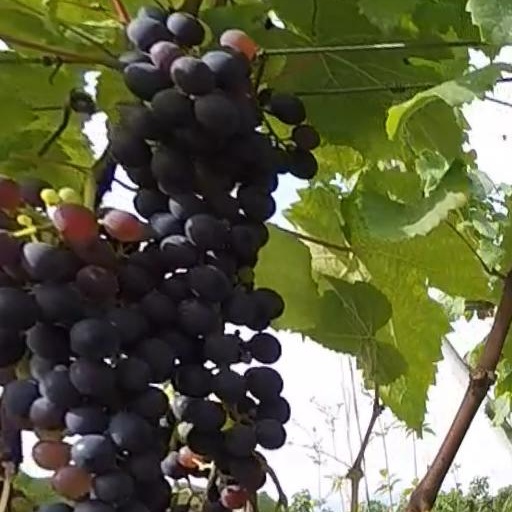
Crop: grape